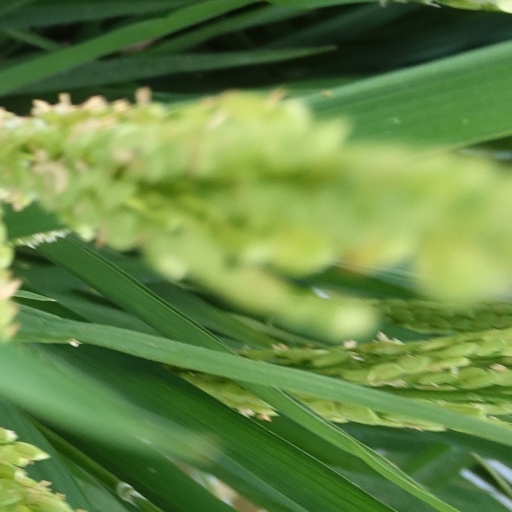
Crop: rice